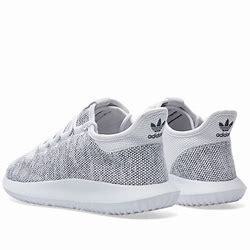
Brand: Adidas
Model: Tubular Shadow